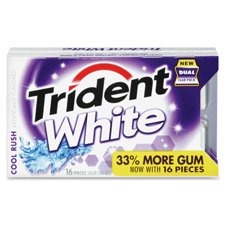
Item Name: CDB67638 - Trident Cool Rush White Gum
Bullet Point 1: No Sales Tax
Bullet Point 2: Low cost shipping
Bullet Point 3: High quality
Product Description: Trident White&reg; Cool Rush Gum
Value: 1.0
Unit: Count

Price: 12.89